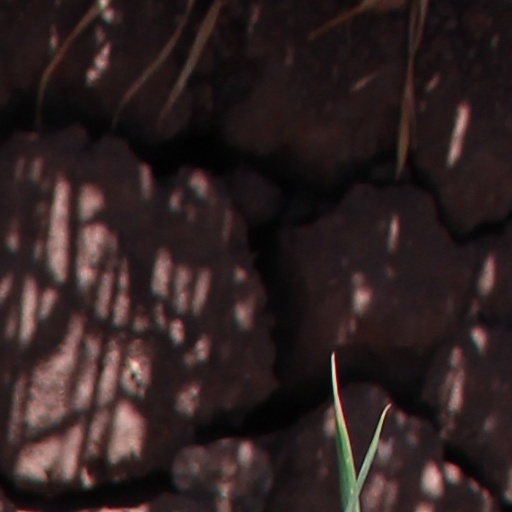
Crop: wheat